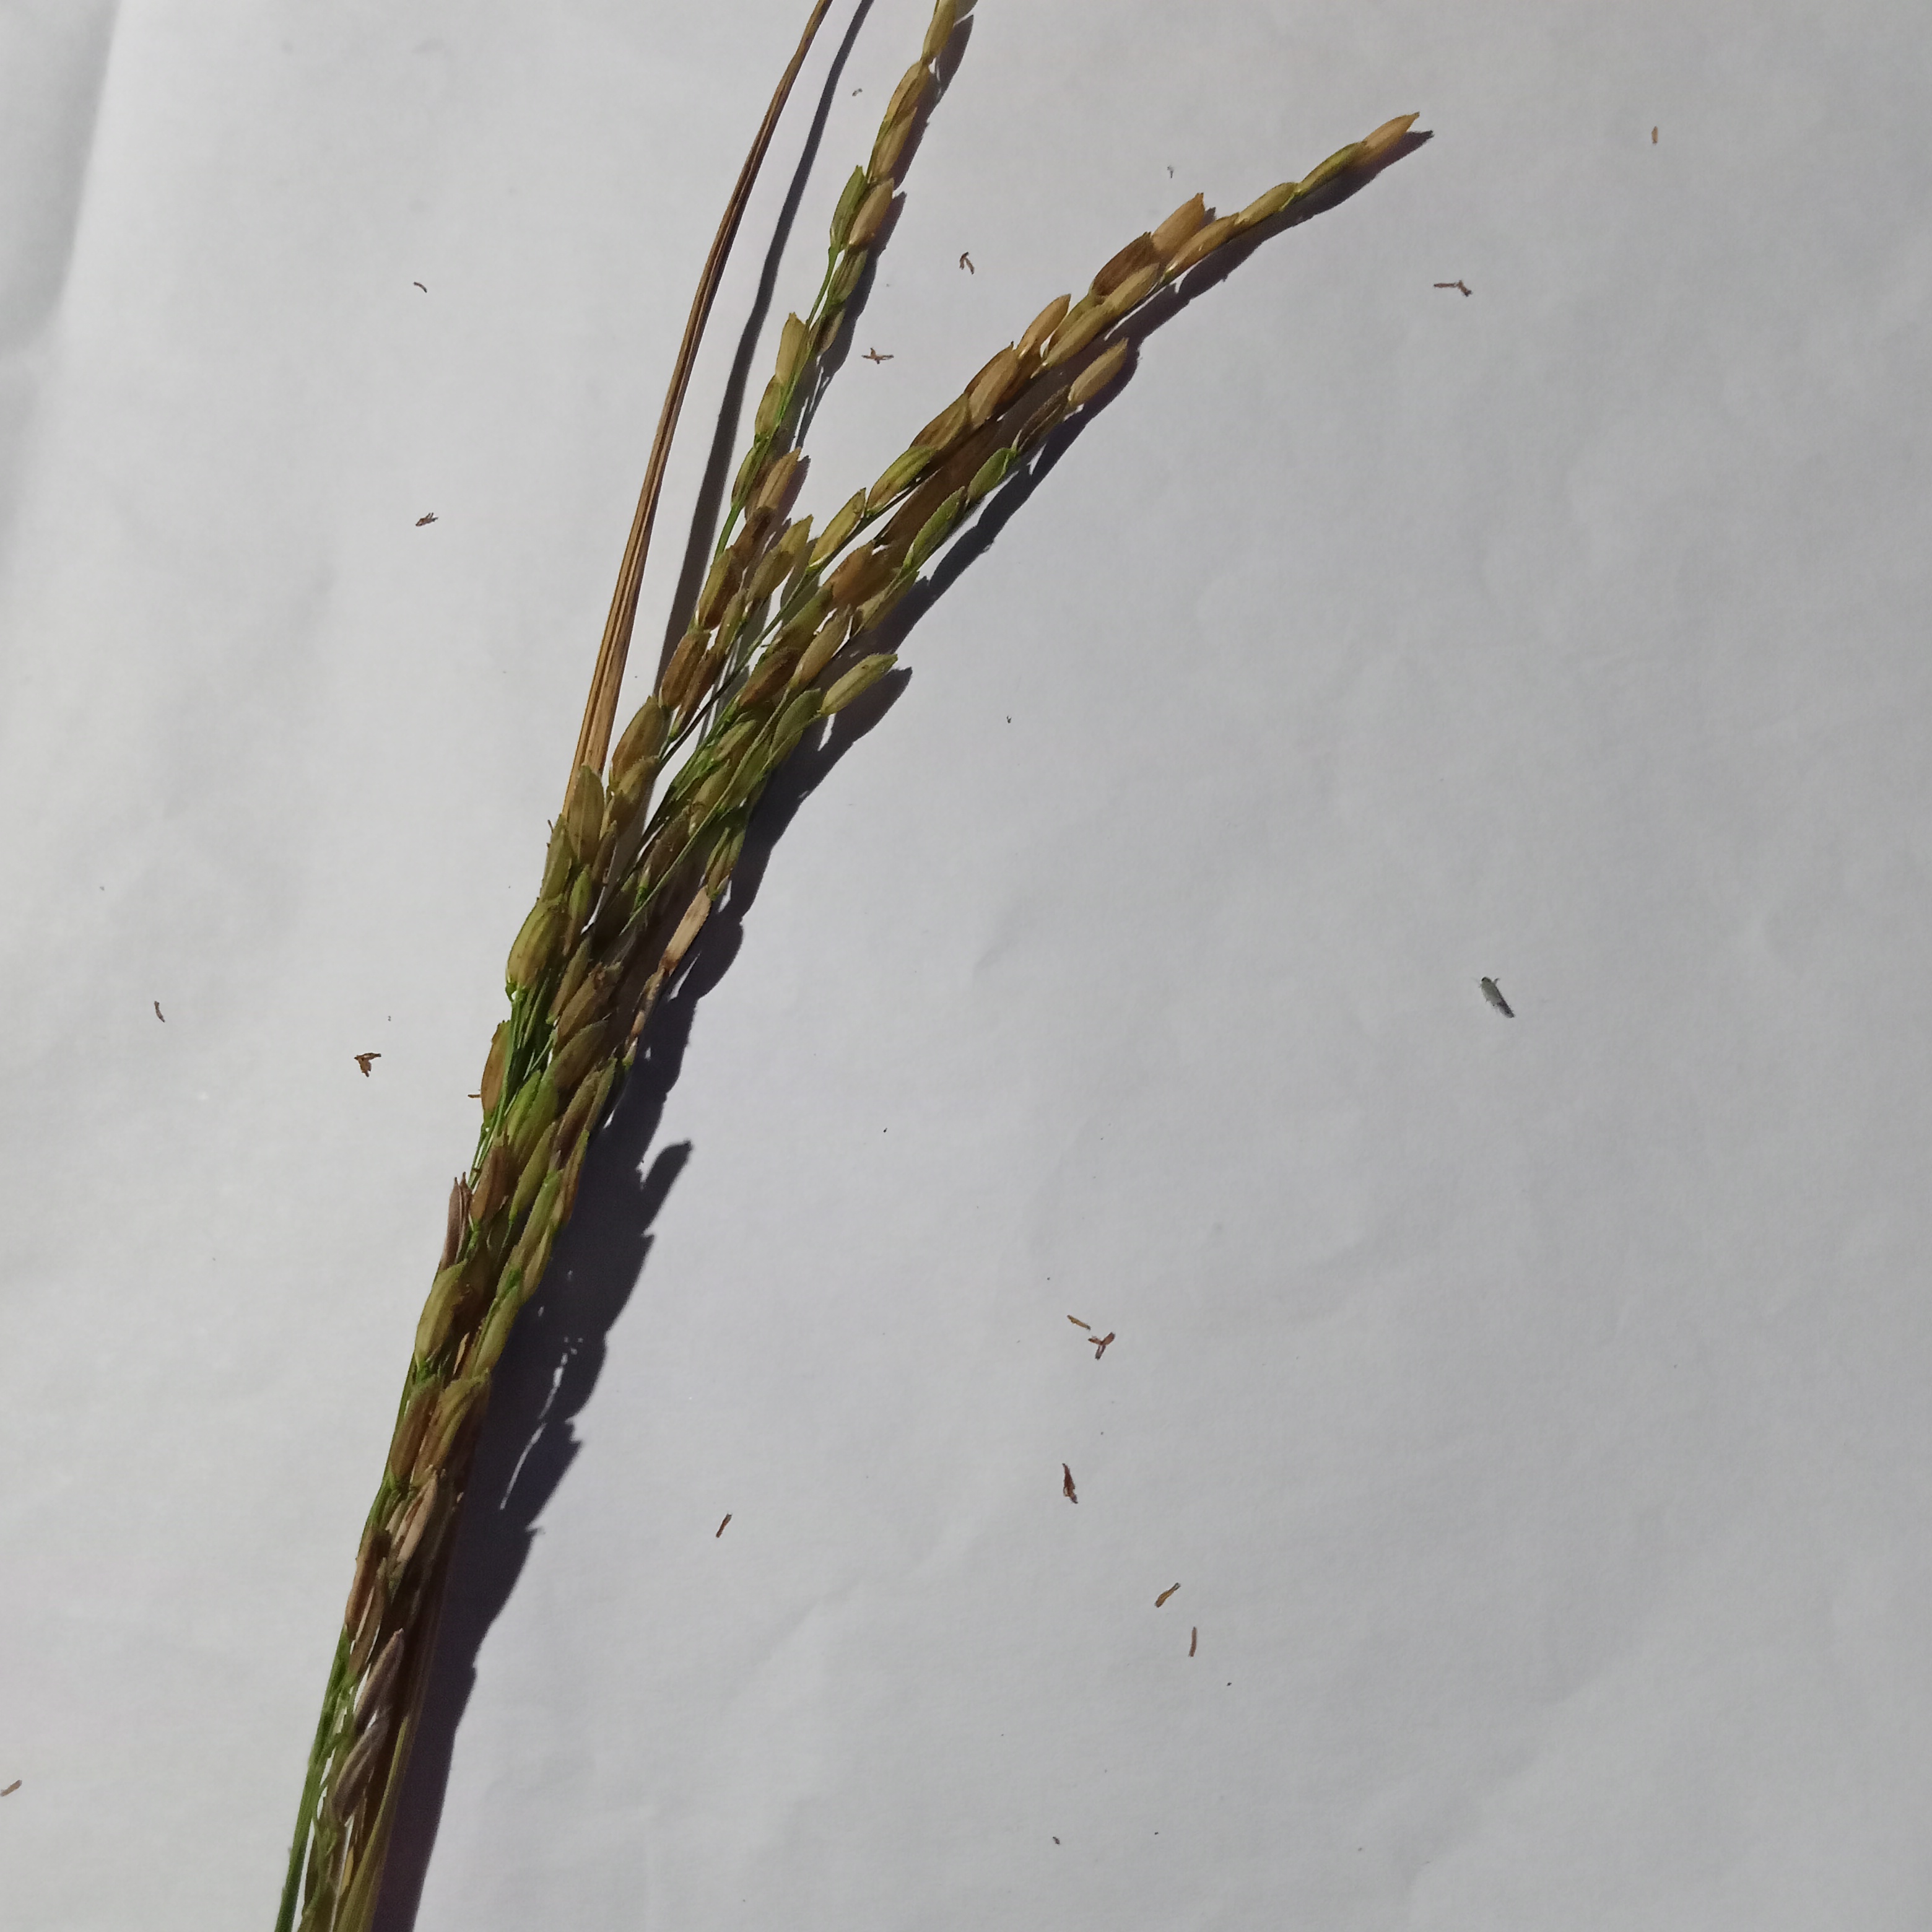
Nhãn: Bệnh Đạo ôn lá và cổ bông (Rice leaf and neck blast)